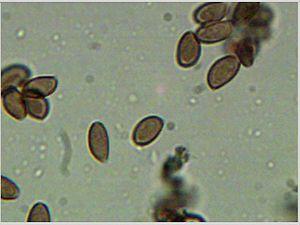
Hypholoma capnoides, de son nom vernaculaire Hypholome à lames enfumées, est un champignon européen de la famille des strophariacées, à saveur douce et à lames grisâtres, qu'on trouve en groupe ou en forme fasciculée sur de vieilles souches, ou des bois morts de conifères.